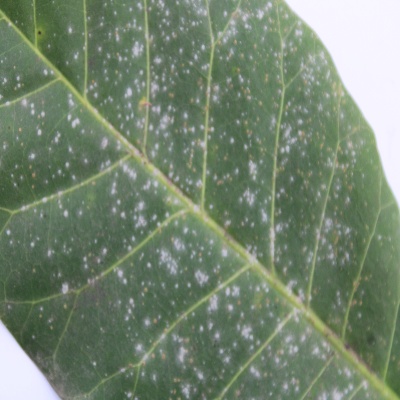
Crop: Cashew
Condition: red rust